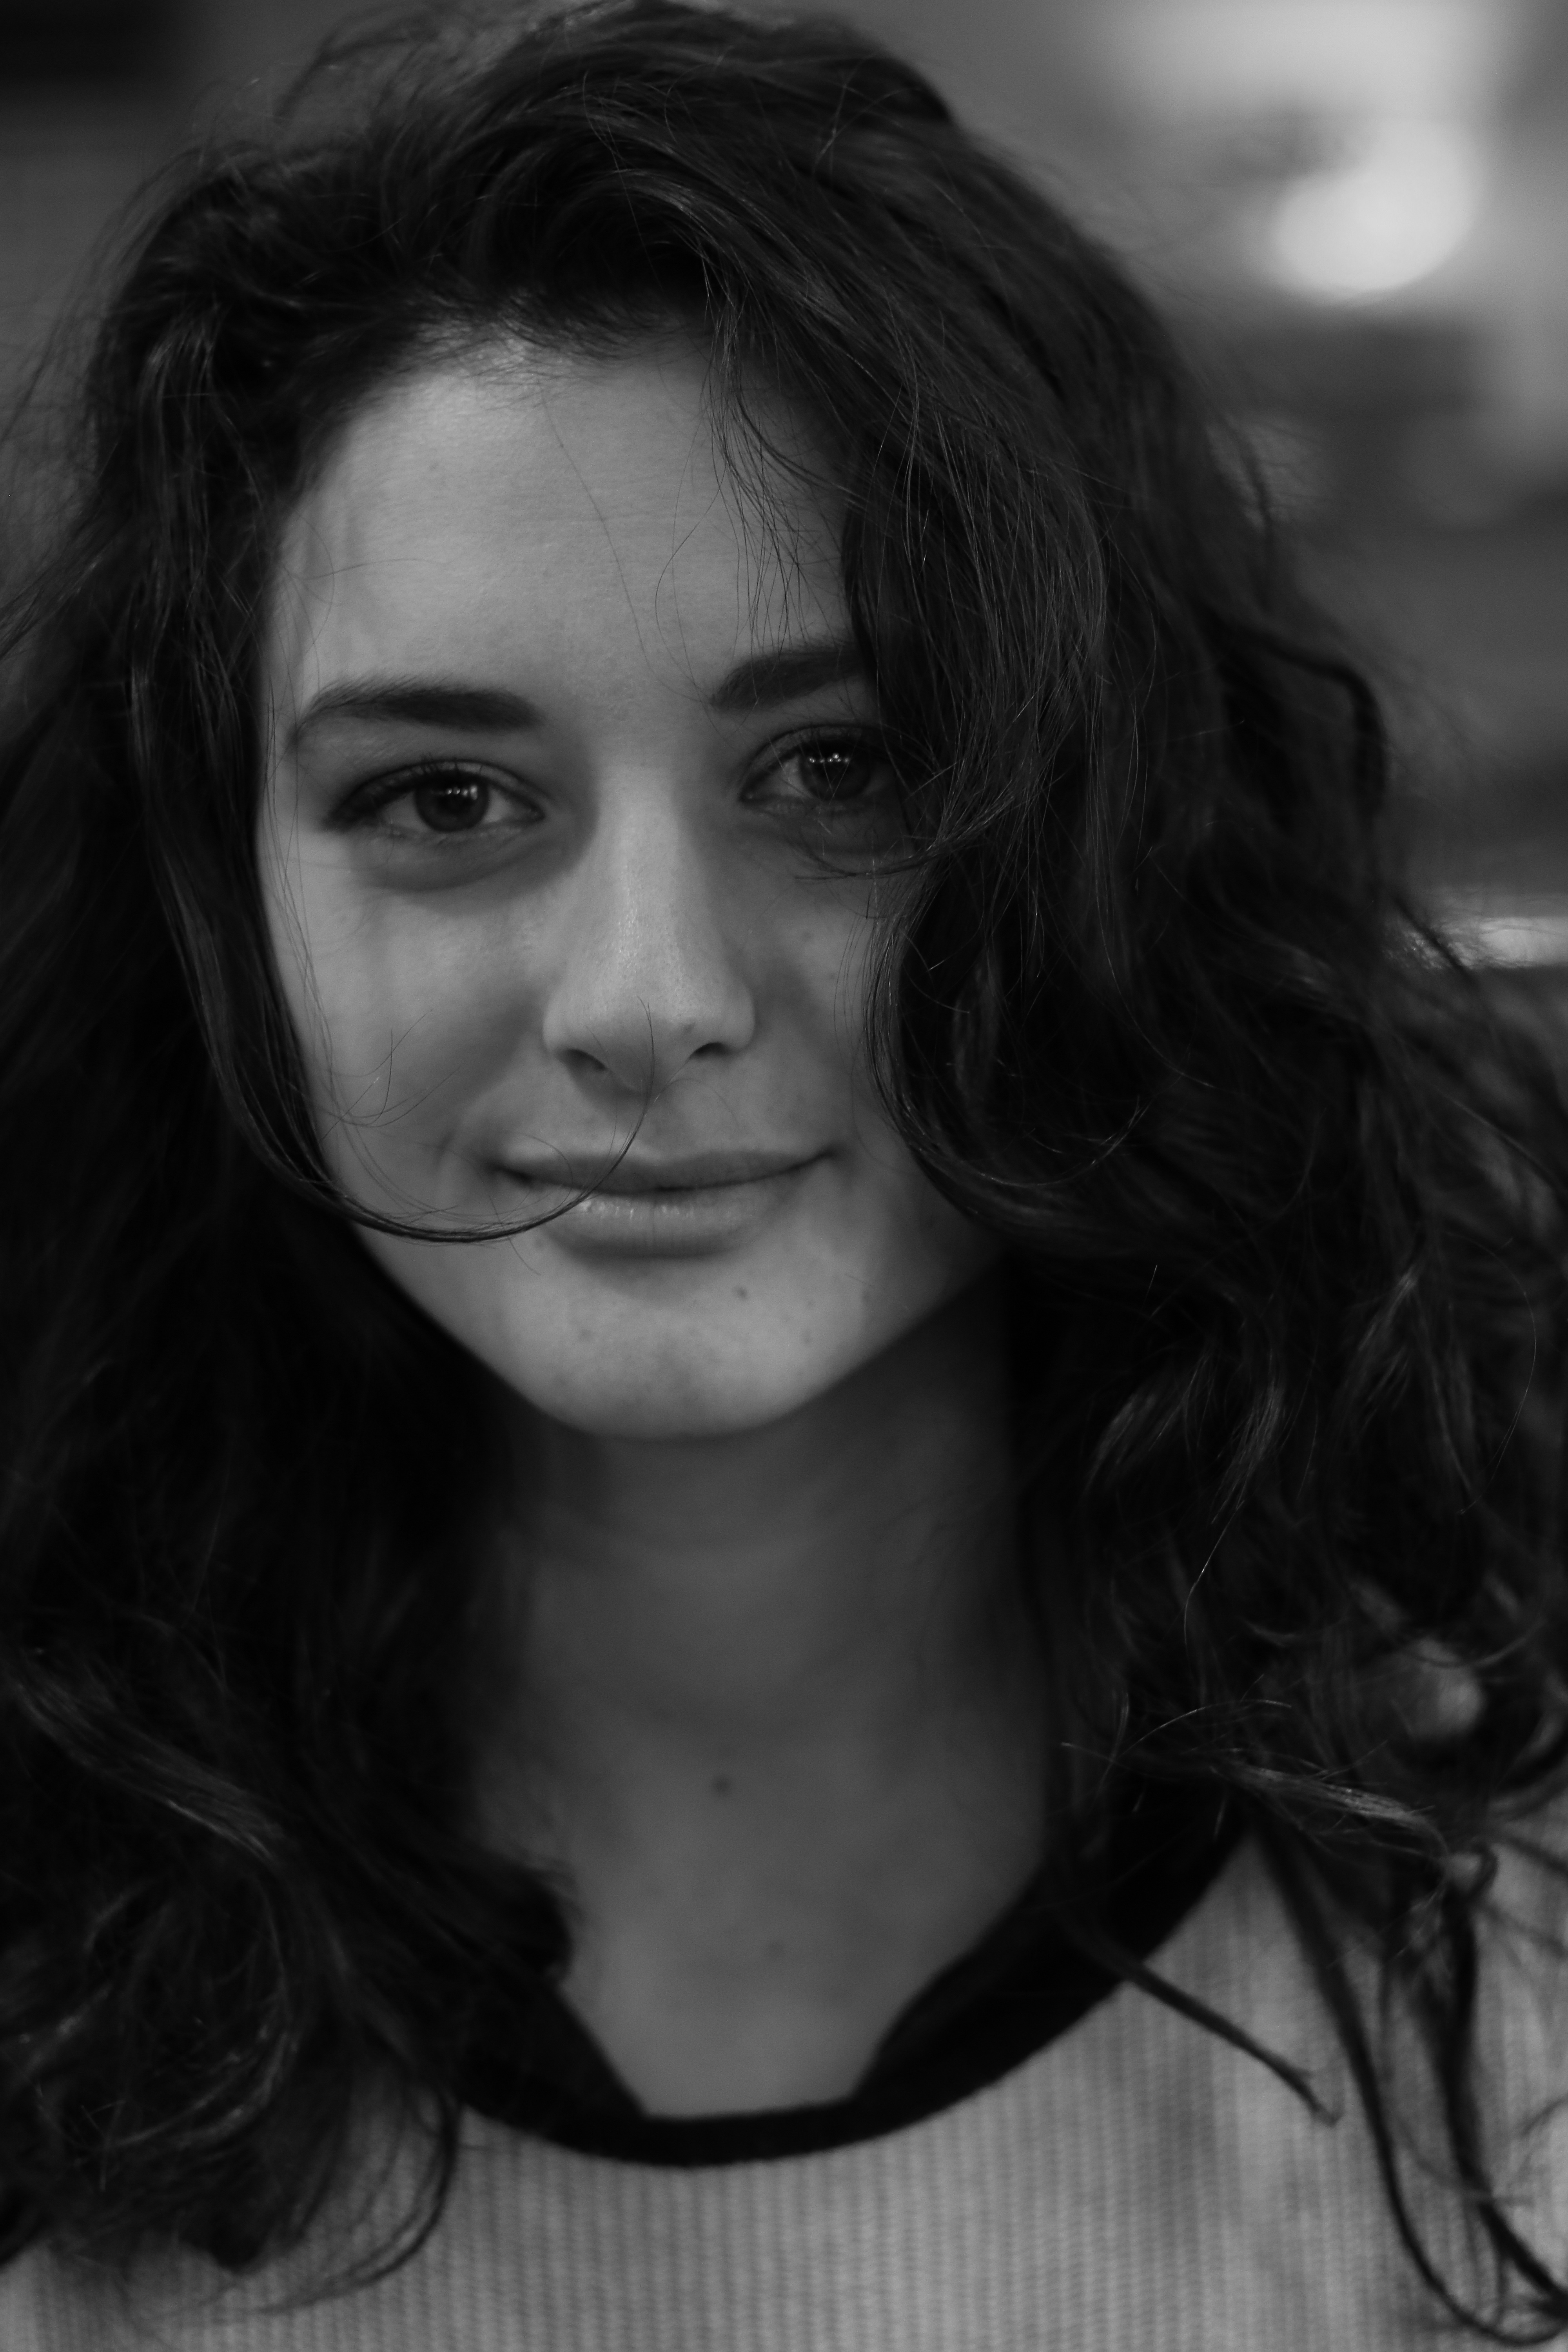
black and white, girl, woman, hair, white, photography, paris, female, portrait, model, black, monochrome, lady, hairstyle, smile, long hair, close up, face, eye, head, beauty, beautiful, young woman, photo shoot, brown hair, monochrome photography, portrait photography, art model